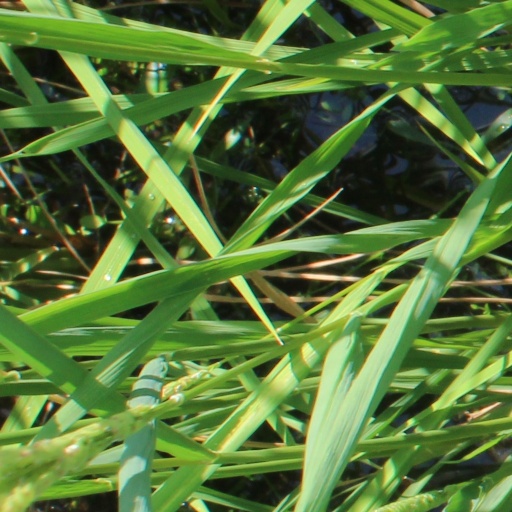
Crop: rice